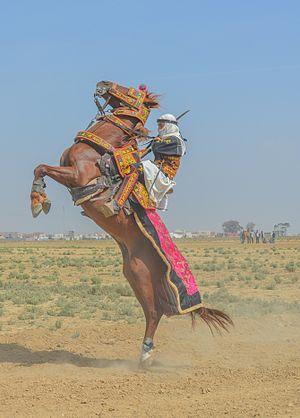
Le cheval est, en Tunisie, présent à travers des pratiques telles que la fantasia et les courses, ainsi que de l'élevage. Avec 26 000 chevaux recensés en 2015, la Tunisie en compte peu. Le Barbe et l'Arabe-Barbe sont les races les plus fréquemment rencontrées.